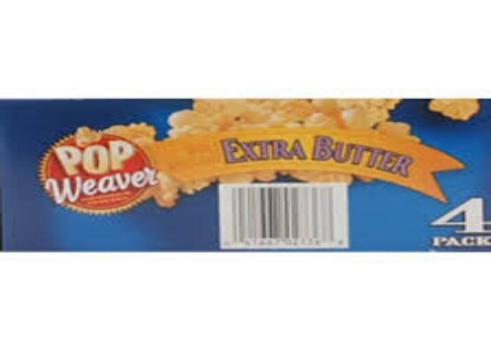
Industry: Food